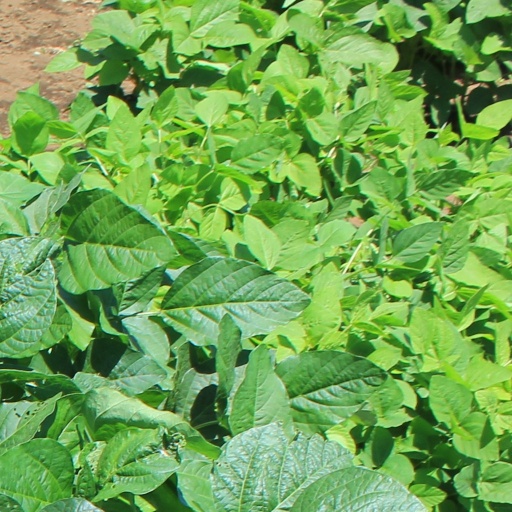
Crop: soybean